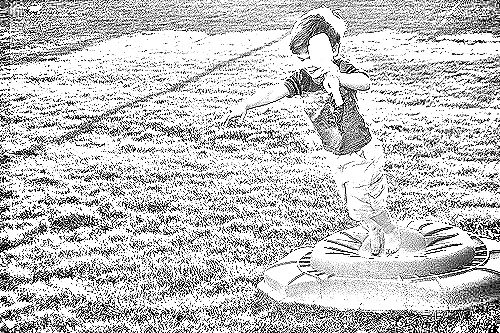
Portrait style: Sketch Portrait